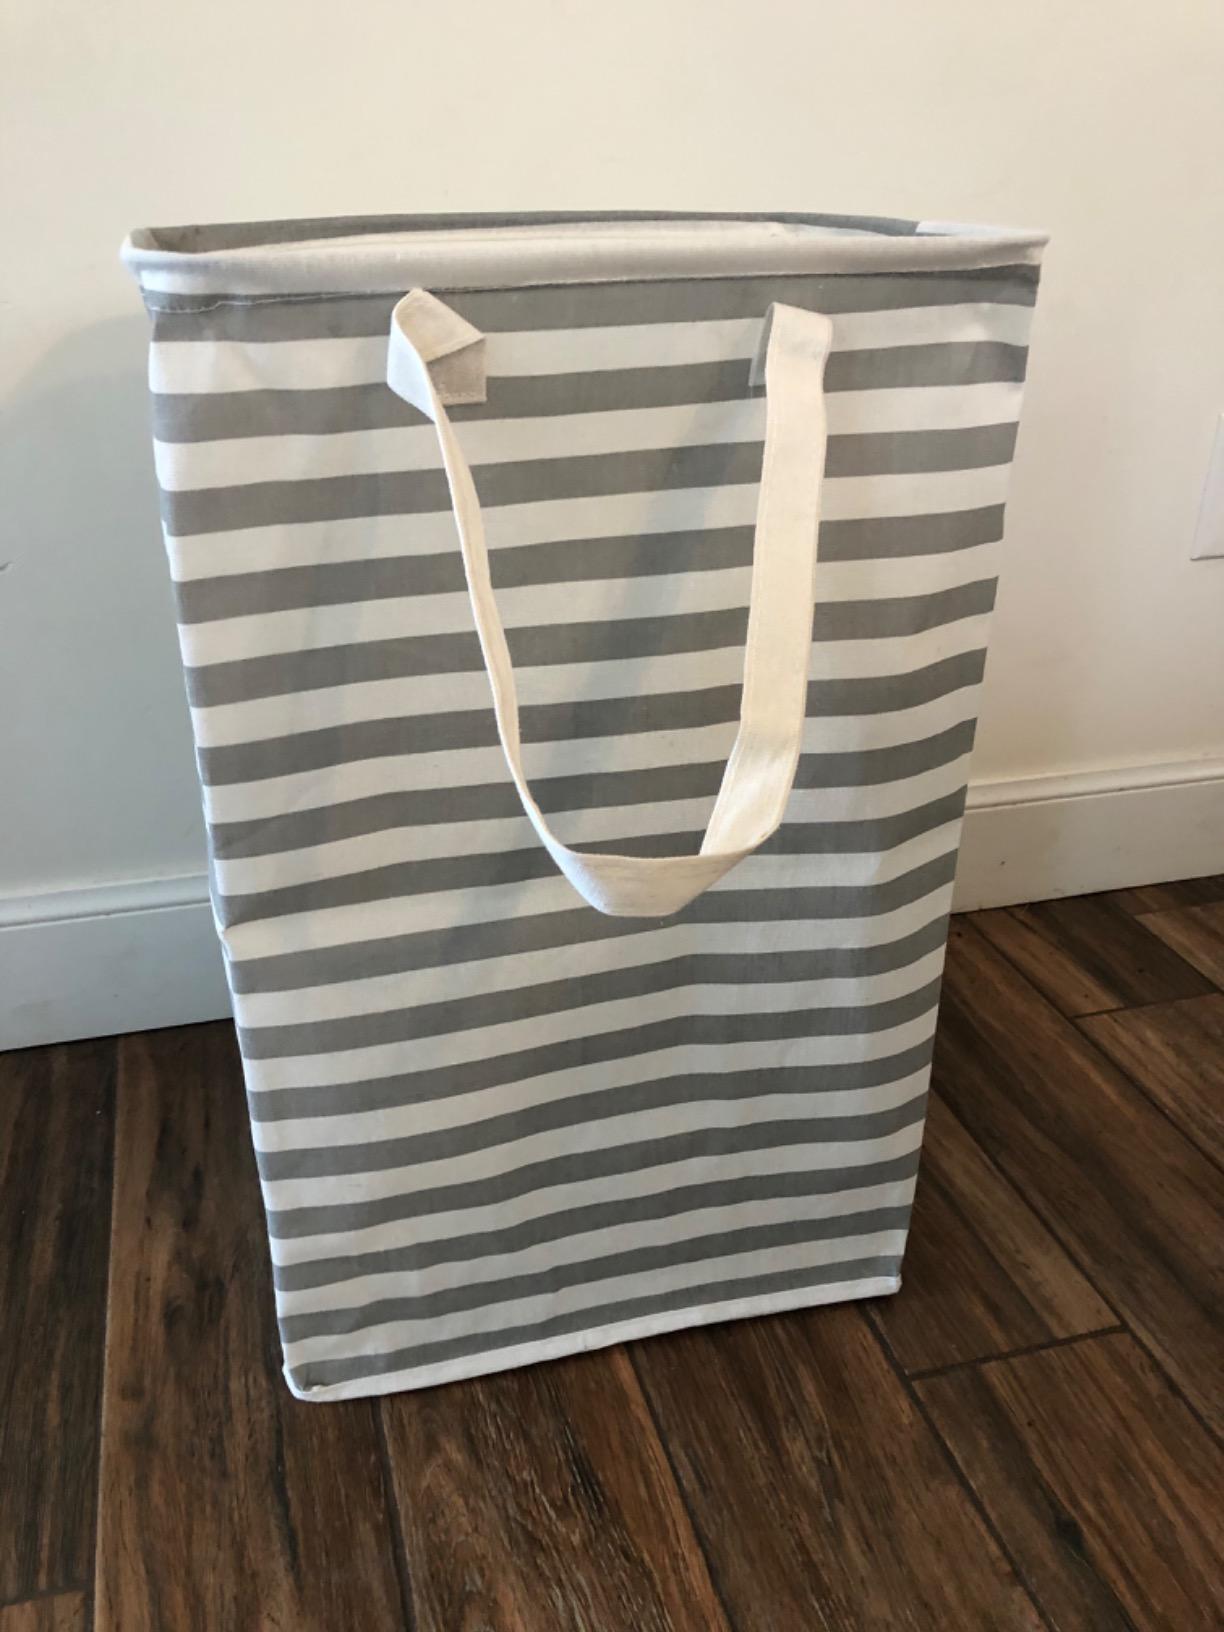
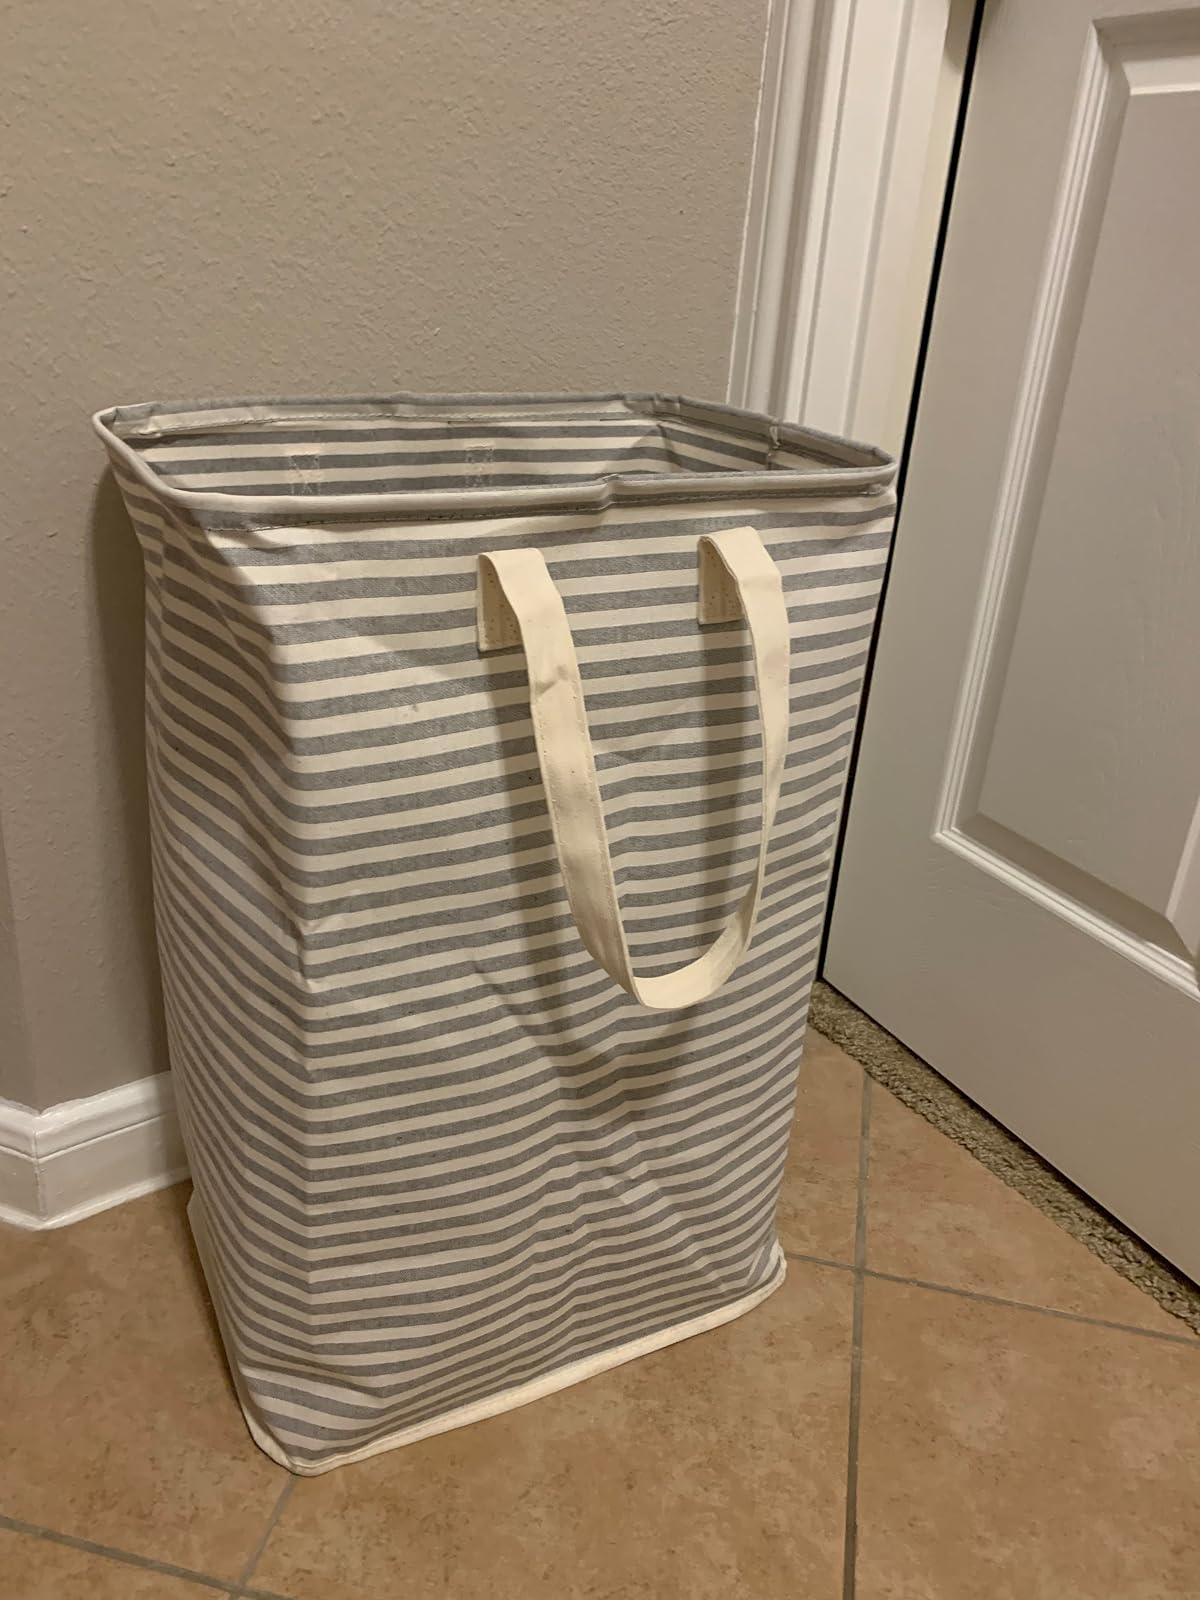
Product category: items_hamper
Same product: no